Flag Code of India

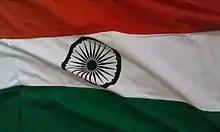
The Tiranga is coloured with saffron as the top band, white band in the centre, dark green band at the bottom and a navy blue Ashoka Chakra placed at the centre of the white band.

The National flag of India is officially described in the Flag Code of India as follows: "The colour of the top panel shall be India saffron (Kesari) and that of the